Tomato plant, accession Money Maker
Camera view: vertical (180 deg); turntable rotation: 90 degrees
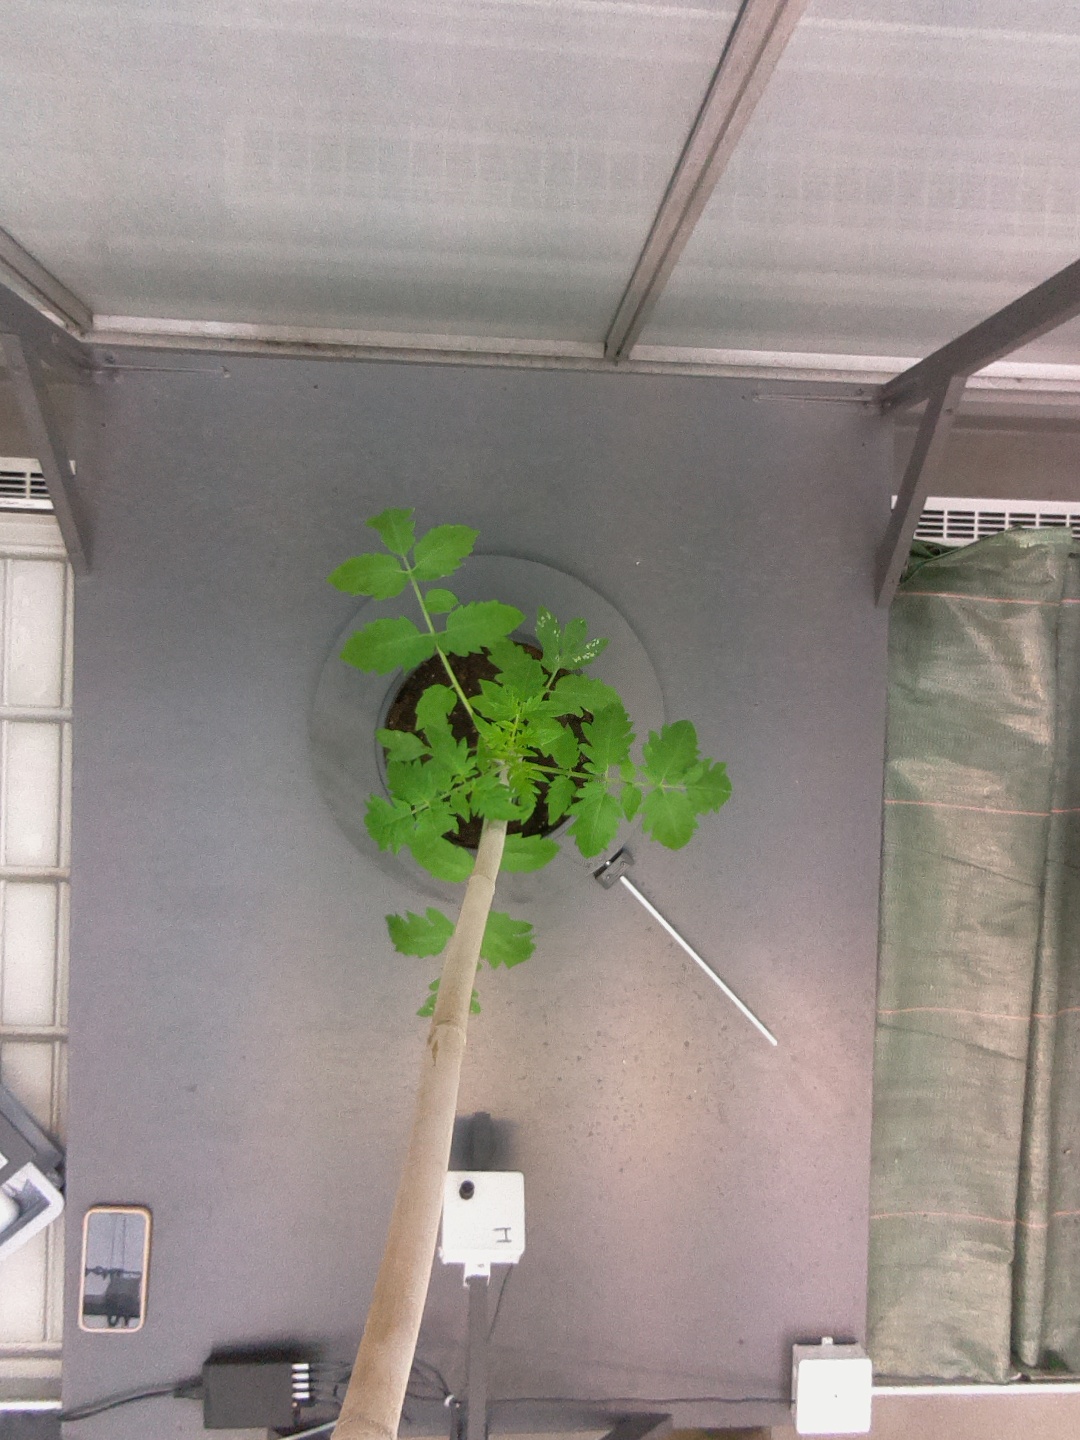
BBCH growth stage 13: 6 of true leaves visible